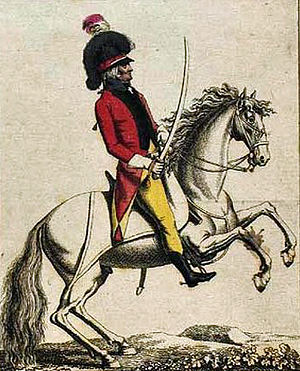
Frederik Carl Christian Ulrich Ahlefeldt
Frederik Carl Christian Ulrich greve Ahlefeldt var en dansk officer, bror til Ferdinand Ahlefeldt.